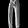
Label: Trouser